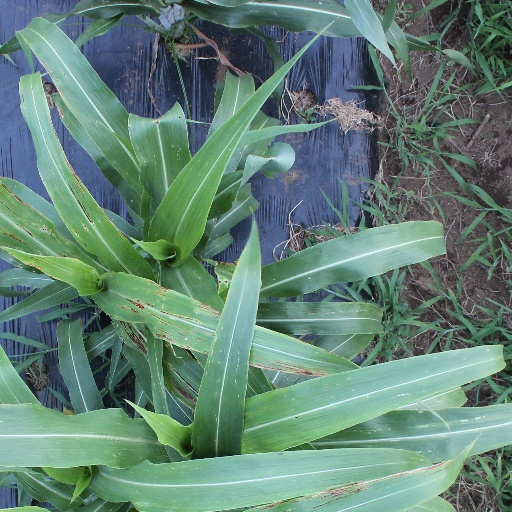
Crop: sorghum